Land Trust for the Mississippi Coastal Plain

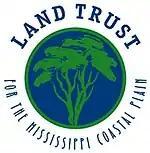

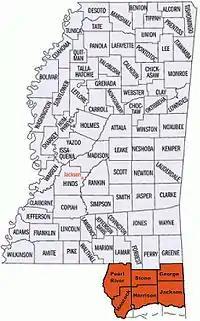

Founded in 2000, the non-profit Land Trust for the Mississippi Coastal Plain (LTMCP) operates in the six Coastal Plain counties of south Mississippi and is accredited by the Land Trust Accreditation Commission of the Land Trust Alliance. The LTMCP works with private landowners and local authorities to conserve wetlands, as well as other lands in the region, that are environmentally or culturally significant. The agency has more than 10,000 acres (4047 hectares) in conservation management. Many of the properties offer public access for hiking and bird watching.